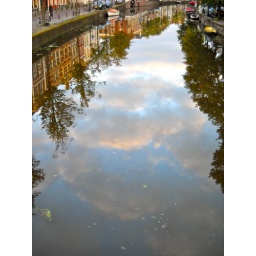
Early morning sky reflected in the water [Rapenburg, Leiden, 9/1/2010]